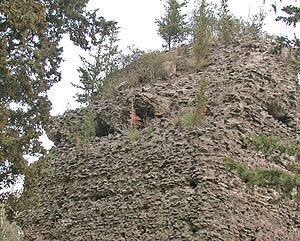
L'opus caementicium était une maçonnerie de blocage constituée par un mélange de mortier et de pierres tout venant coffré à la manière du pisé entre deux banches ou entre deux parements dressés avec soin faisant office de coffrage perdu. Le mortier antique était dans le meilleur des cas de la chaux grasse mêlée à de la pouzzolane, auquel cas il pouvait prendre l'apparence du béton de ciment moderne. Toutefois, il était très souvent constitué d'argile additionnée quand cela était possible à de la chaux. La définition fournie par l'archéologue Jean-Pierre Adam oscille dès lors entre celle d'une concrétion inébranlable fondée sur l'utilisation de la chaux — définition qu'a principalement retenu l'histoire — et d'autre part celle de la structure tripartite « parements-noyau », dans lequel la partie centrale — le remplissage, le noyau, le blocage — était constituée principalement par les caementa liés de manière solide par une bonne chaux ou, de manière sommaire, par une terre argileuse.